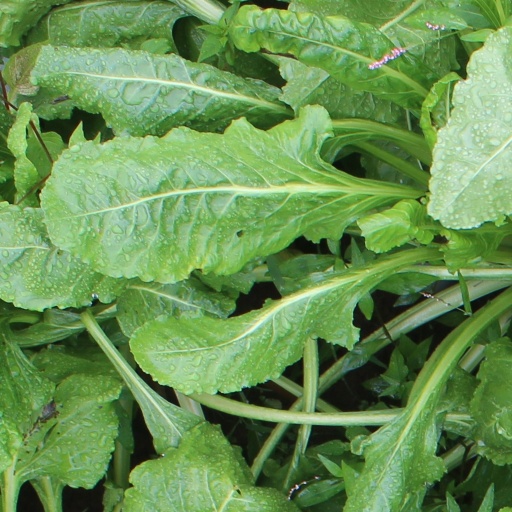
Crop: sugar beet